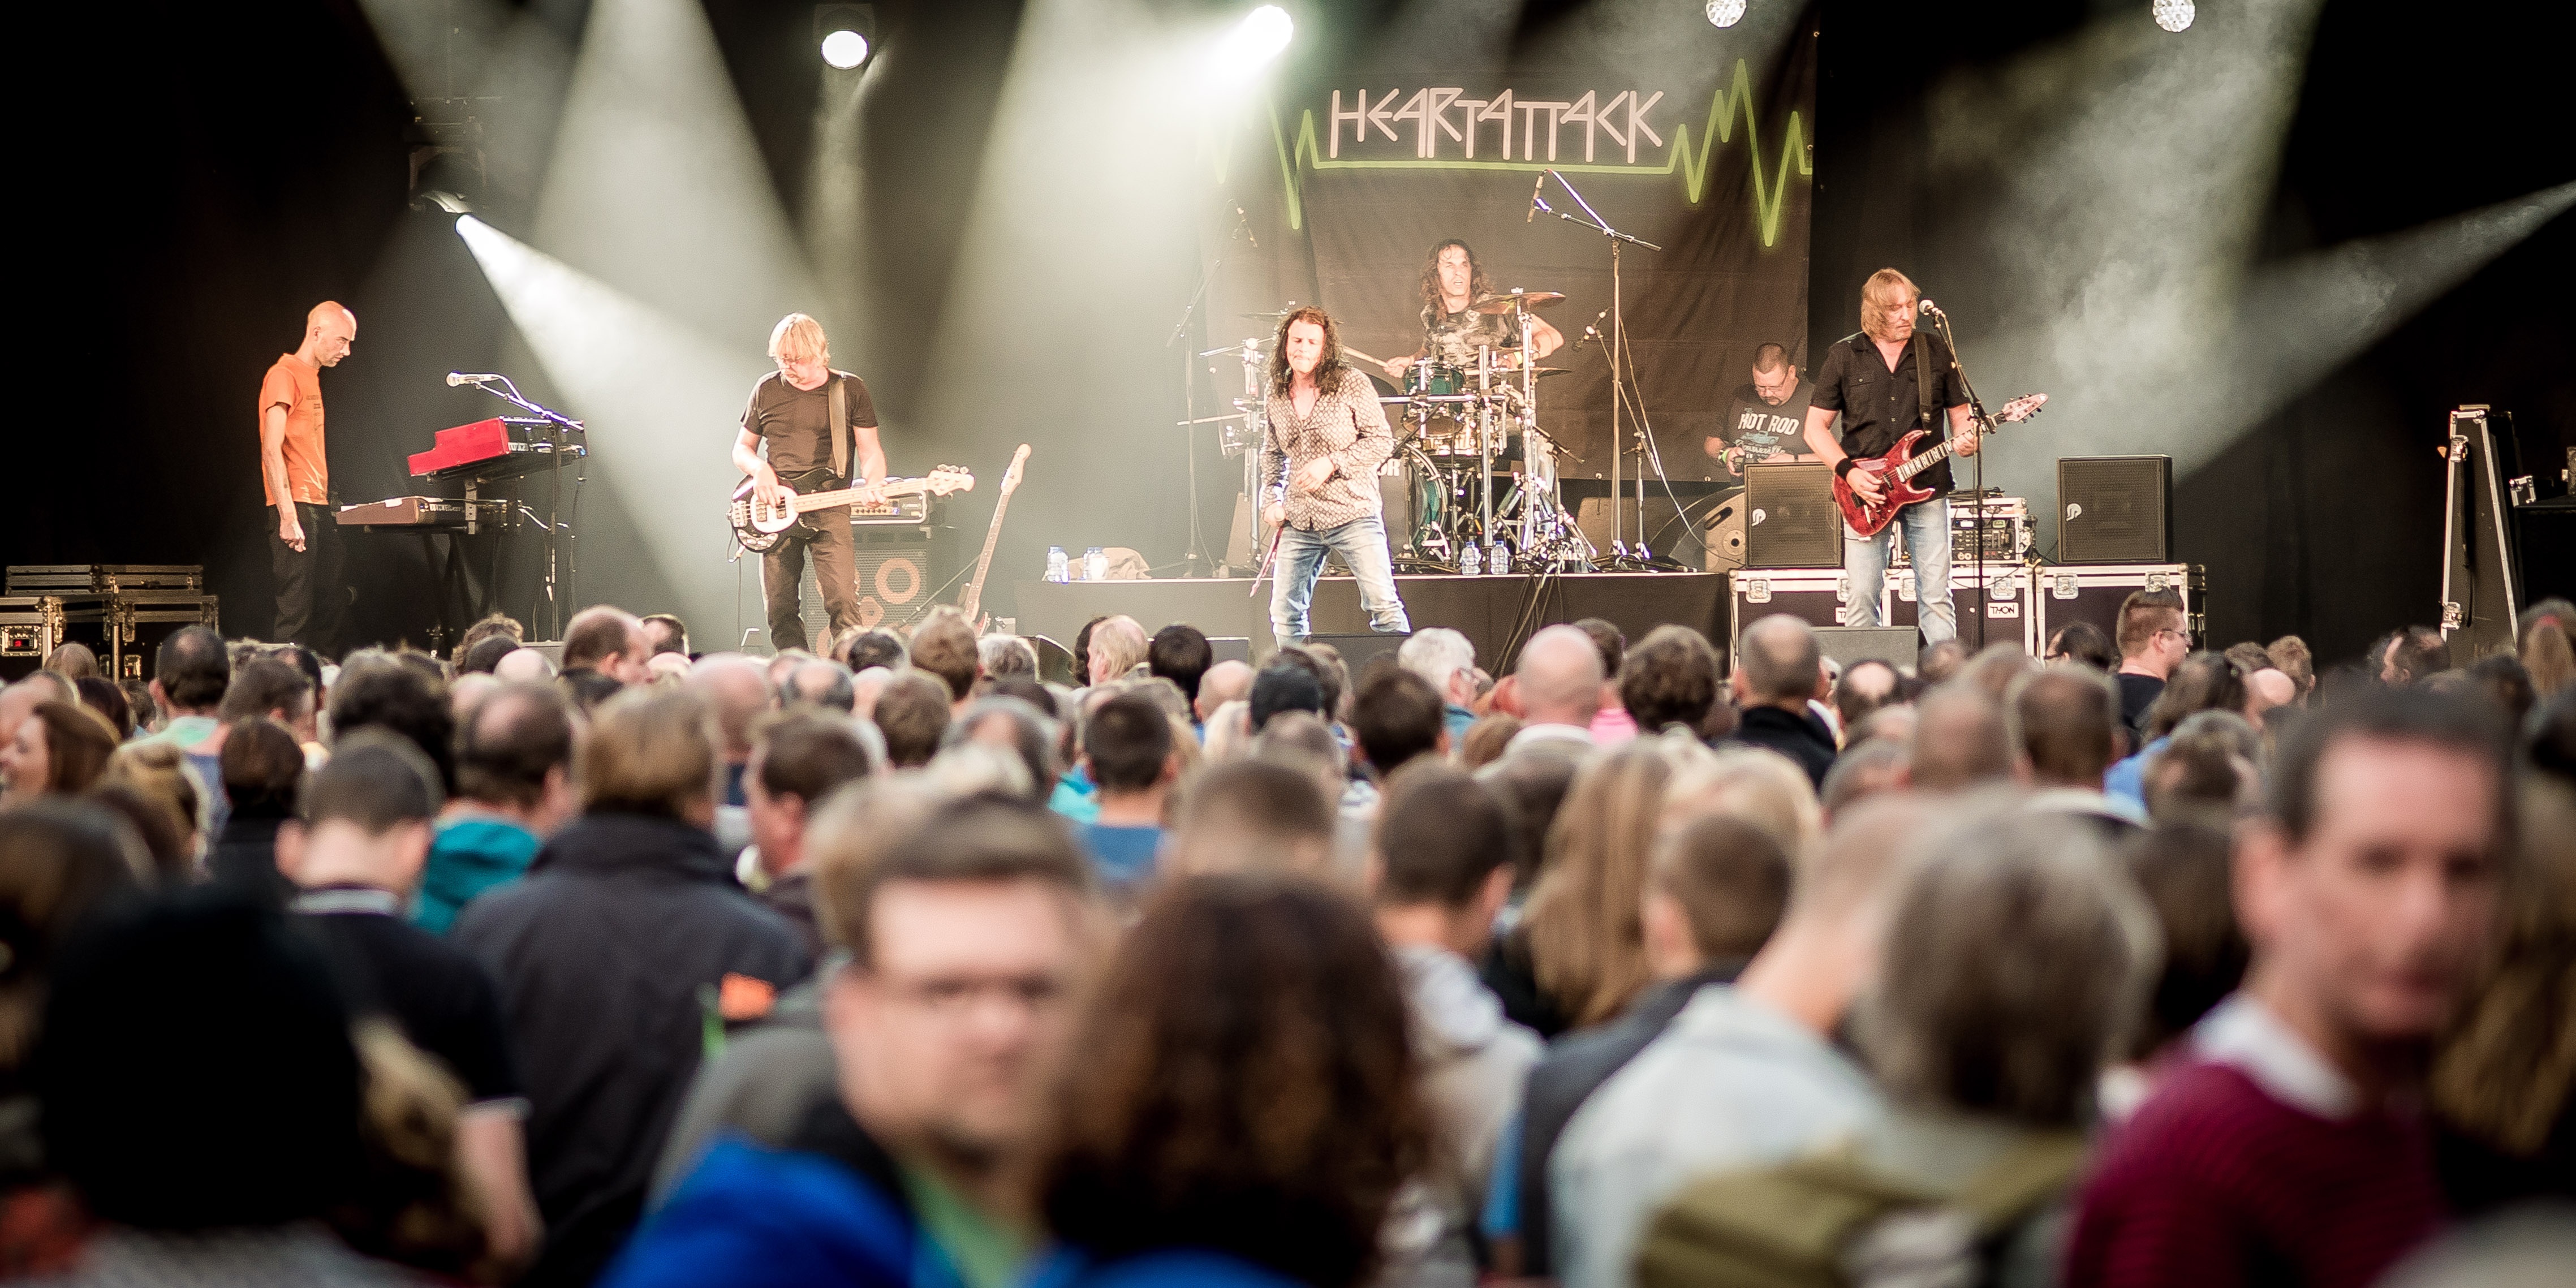
rock, music, crowd, concert, audience, musician, festival, performance, scene, rock band, heartattack